Heraldo de Madrid

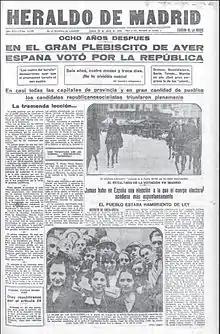

The Heraldo de Madrid (originally "El Heraldo de Madrid") was a Spanish daily newspaper published from 1890 to 1939, with an evening circulation. It came to espouse a Republican leaning in its later spell.